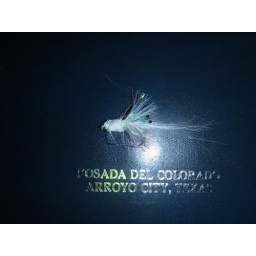
Great for pick fish over grass - deer hair suspends perfectly.Tail: Craft furEyes: MonoBody: Palmer chenilleHead:Spun deer hair (belly hair)